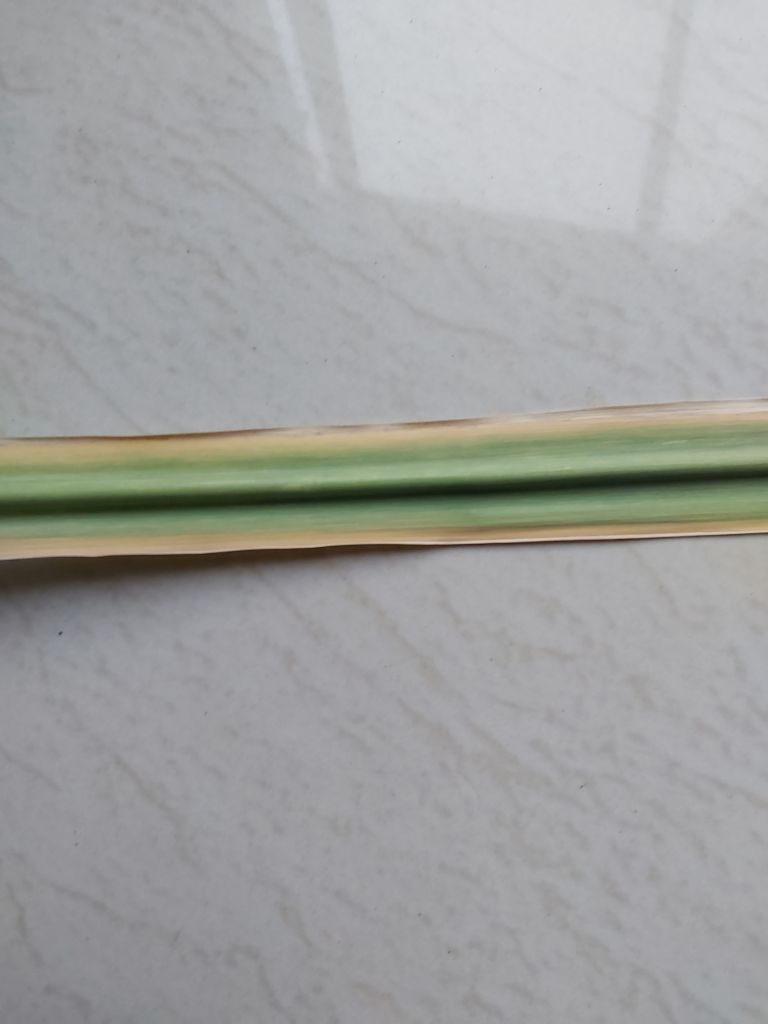
Label: Yellow Leaf